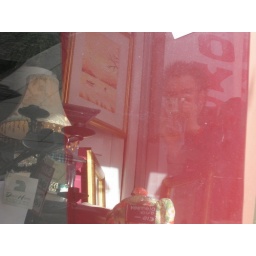
Me in the mirror in a shop window